Vegetation-induced sedimentary structures

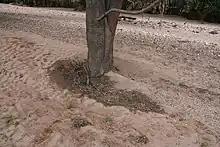
Tree scour,Rygel,M.C

Large, internally complex sandstone bodies in well-drained floodplain strata, which superficially resemble small channel bodies. These discrete, locally thickened accumulations are laterally equivalent to thin sheet (crevasse splay) sandstones and are strongly incised into red mudstones. Coalesced scour fills are strongly erosional structures formed where interconnected scours between trees are infilled with sandy sediment during waning flow. Strong incision into underlying strata and downflow tapering suggests that the precursor scours formed in response to vigorous floods across the well-drained floodplain. These essentially are unconstrained by channels and vegetation. The current flow carried only enough sand to fill the scour and blanket the floodplain with a thin sand layer.